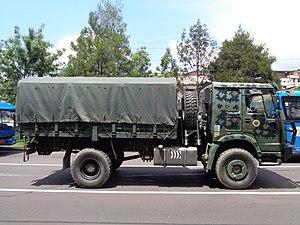
Les forces armées de l'Équateur sont divisées en une armée de terre, une Marine et une armée de l'Air. Ces trois forces sont placées sous un commandement unique, appelé « commandement conjoint des forces armées ». Le commandant en chef des armées et le Président de la République d'Équateur, soit actuellement Lenín Moreno en poste en 2014 et l'actuel ministre de la Défense est Fernando Cordero Cueva. Elles sont fortes de 80 000 hommes au total en 2010.